Edward Paredes

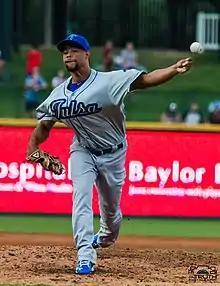
Paredes pitching in the 2017 Texas League All-Star Game

Edward Miguel Paredes Cruz (born September 30, 1986) is a Dominican former professional baseball pitcher. He played in Major League Baseball (MLB) for the Los Angeles Dodgers in 2017 and 2018.